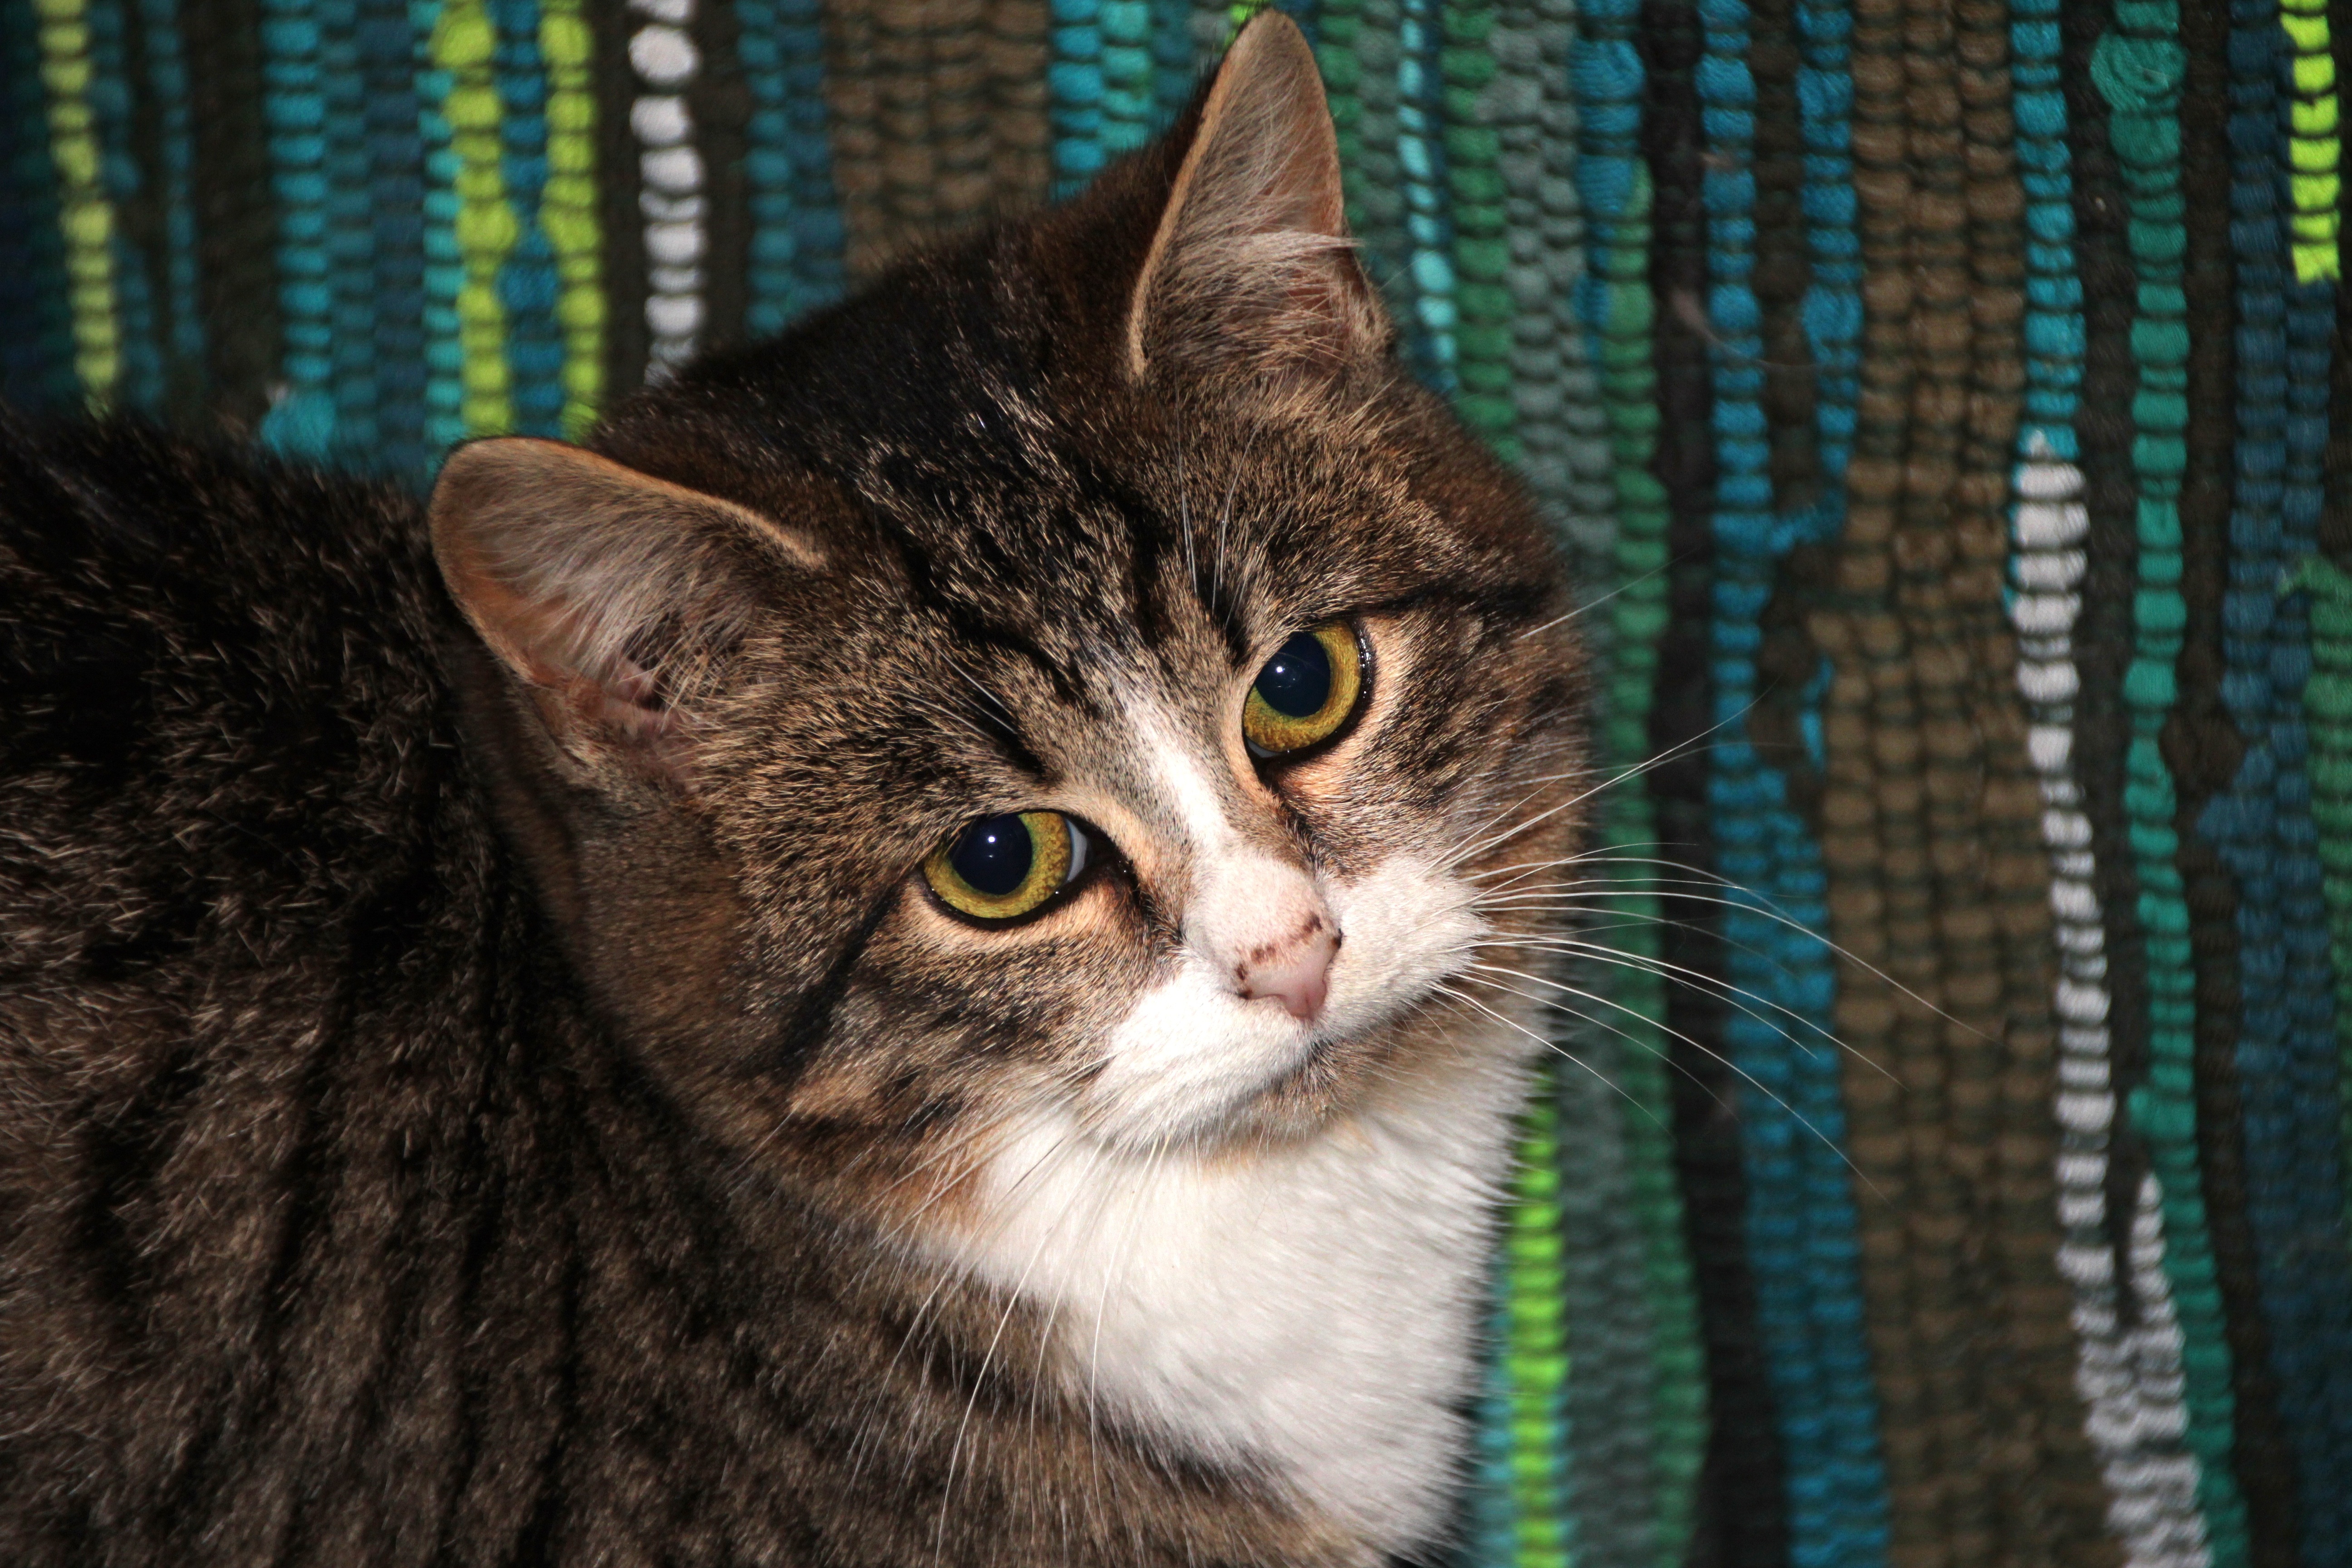
view, animal, cute, waiting, pet, fur, sadness, portrait, kitten, cat, mammal, closeup, fauna, striped, pets, cats, whiskers, grey, animals, vertebrate, darling, sorrow, views, emotions, cat eyes, despair, cat's eye, tabby cat, european shorthair, cat person, small to medium sized cats, cat like mammal, domestic short haired cat, pixie bob